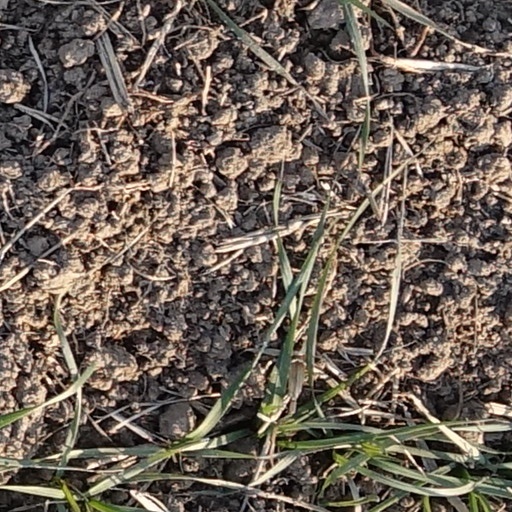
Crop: wheat